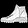
Label: Ankle boot